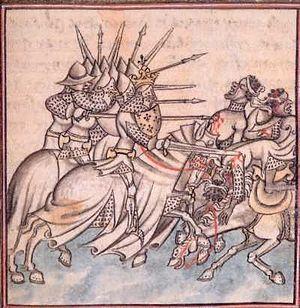
Cette page concerne l'année 1147 du calendrier julien.